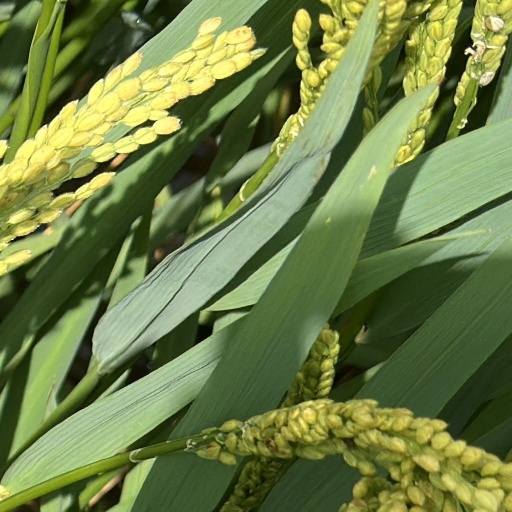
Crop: rice